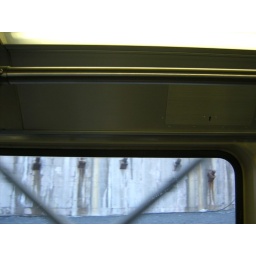
shot in path train wtc station, you can see the slurry wall w/ those metal nails, thrilling